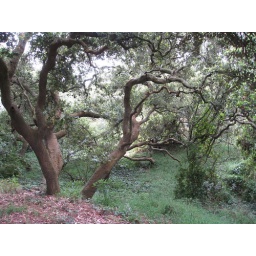
beautiful, knotty and gnarled trees in golden gate parks.